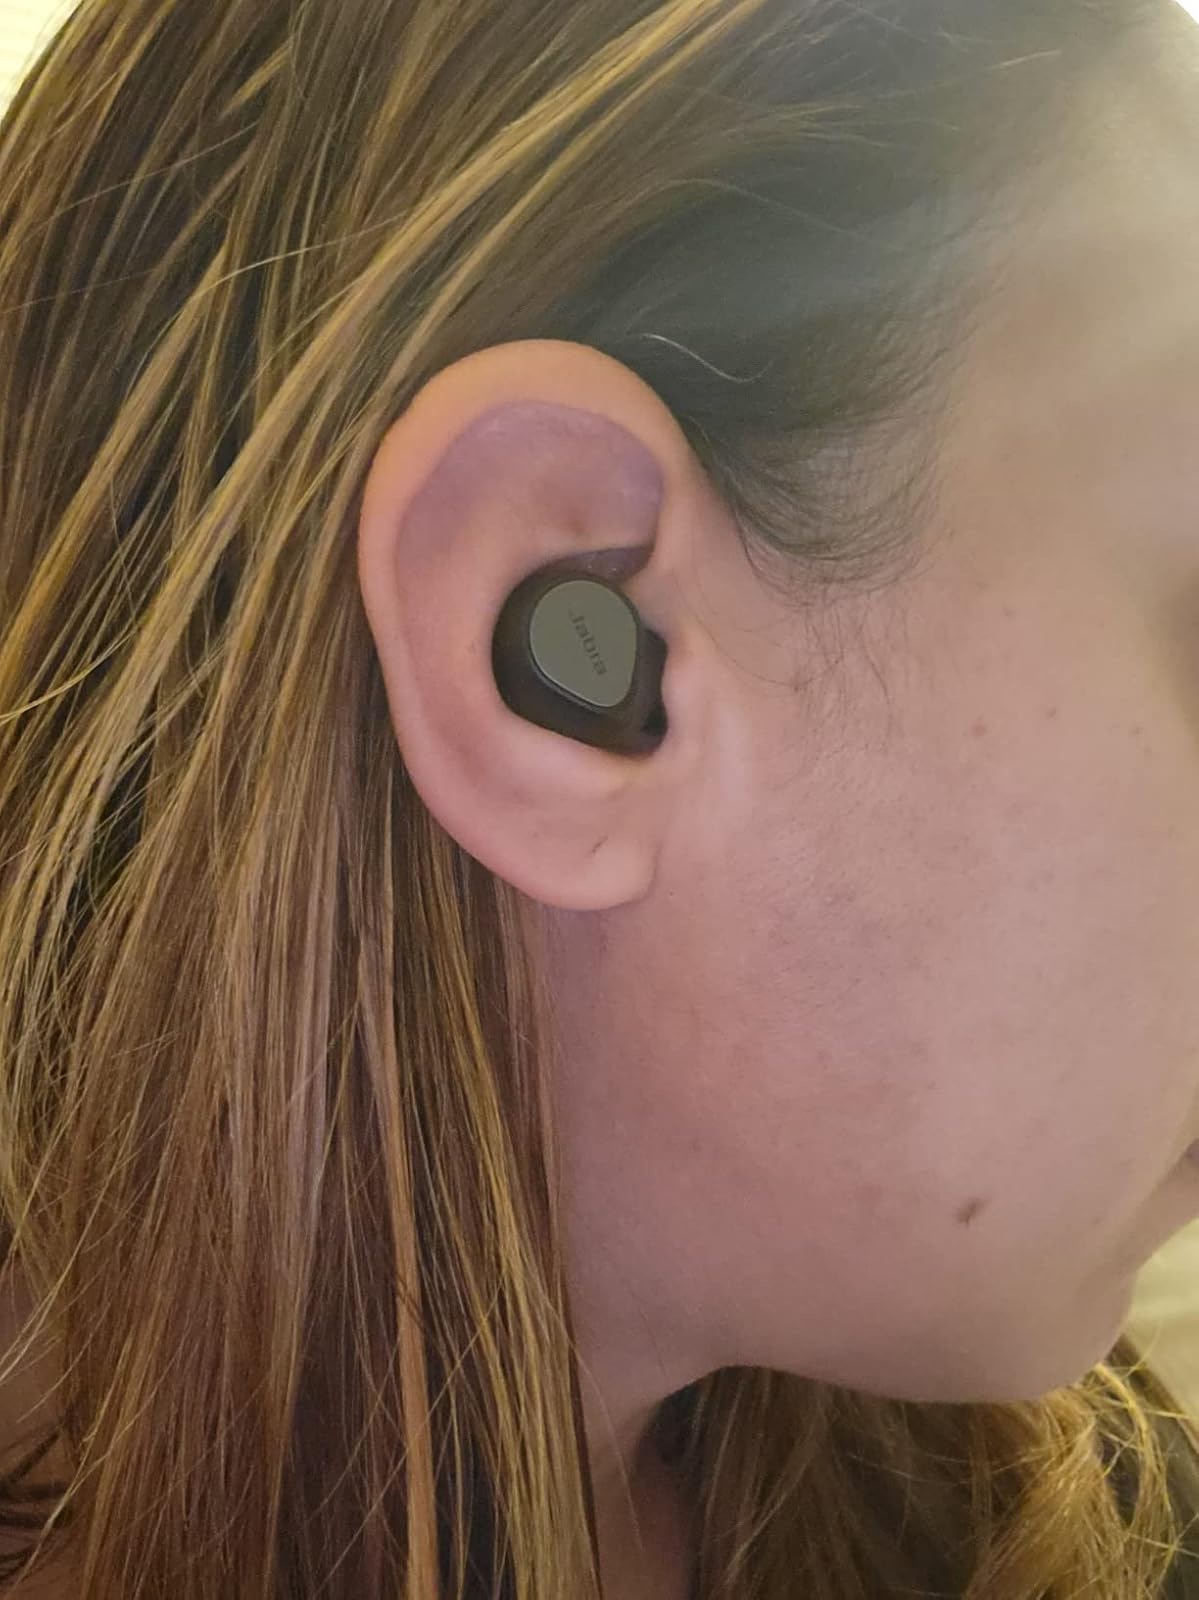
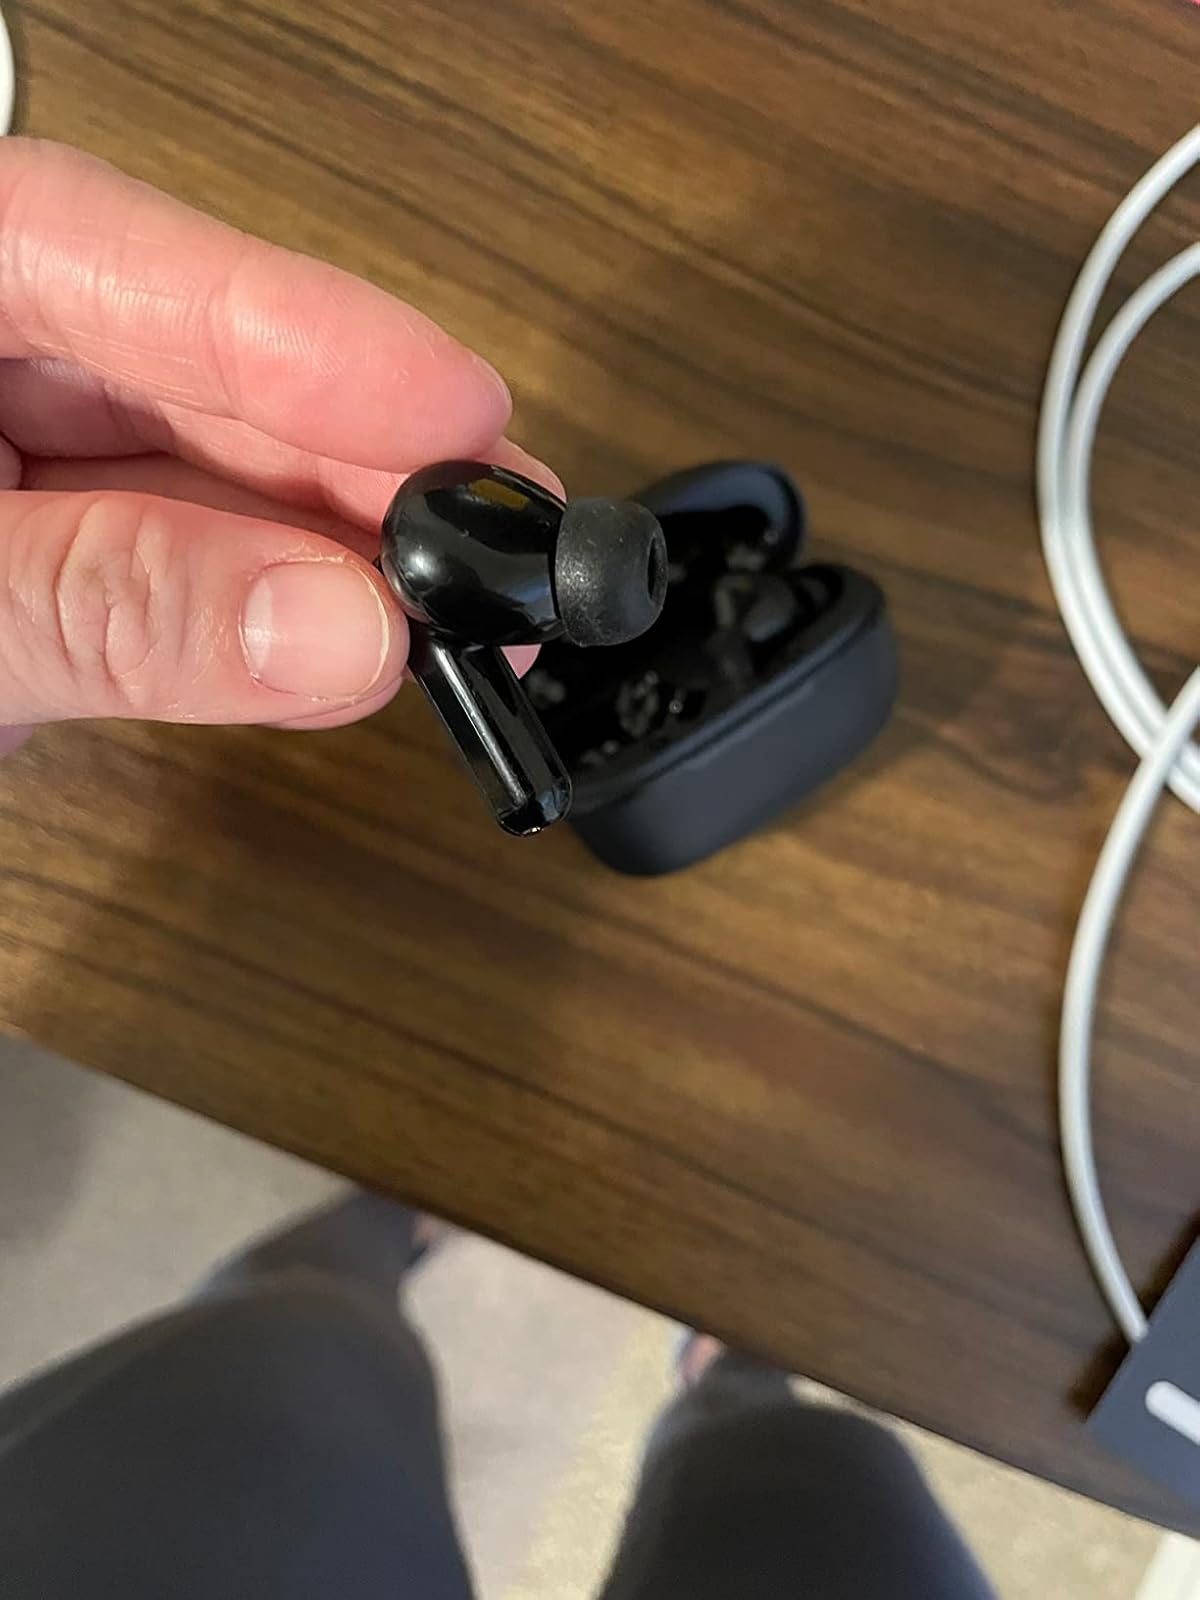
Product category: earbuds
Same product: no